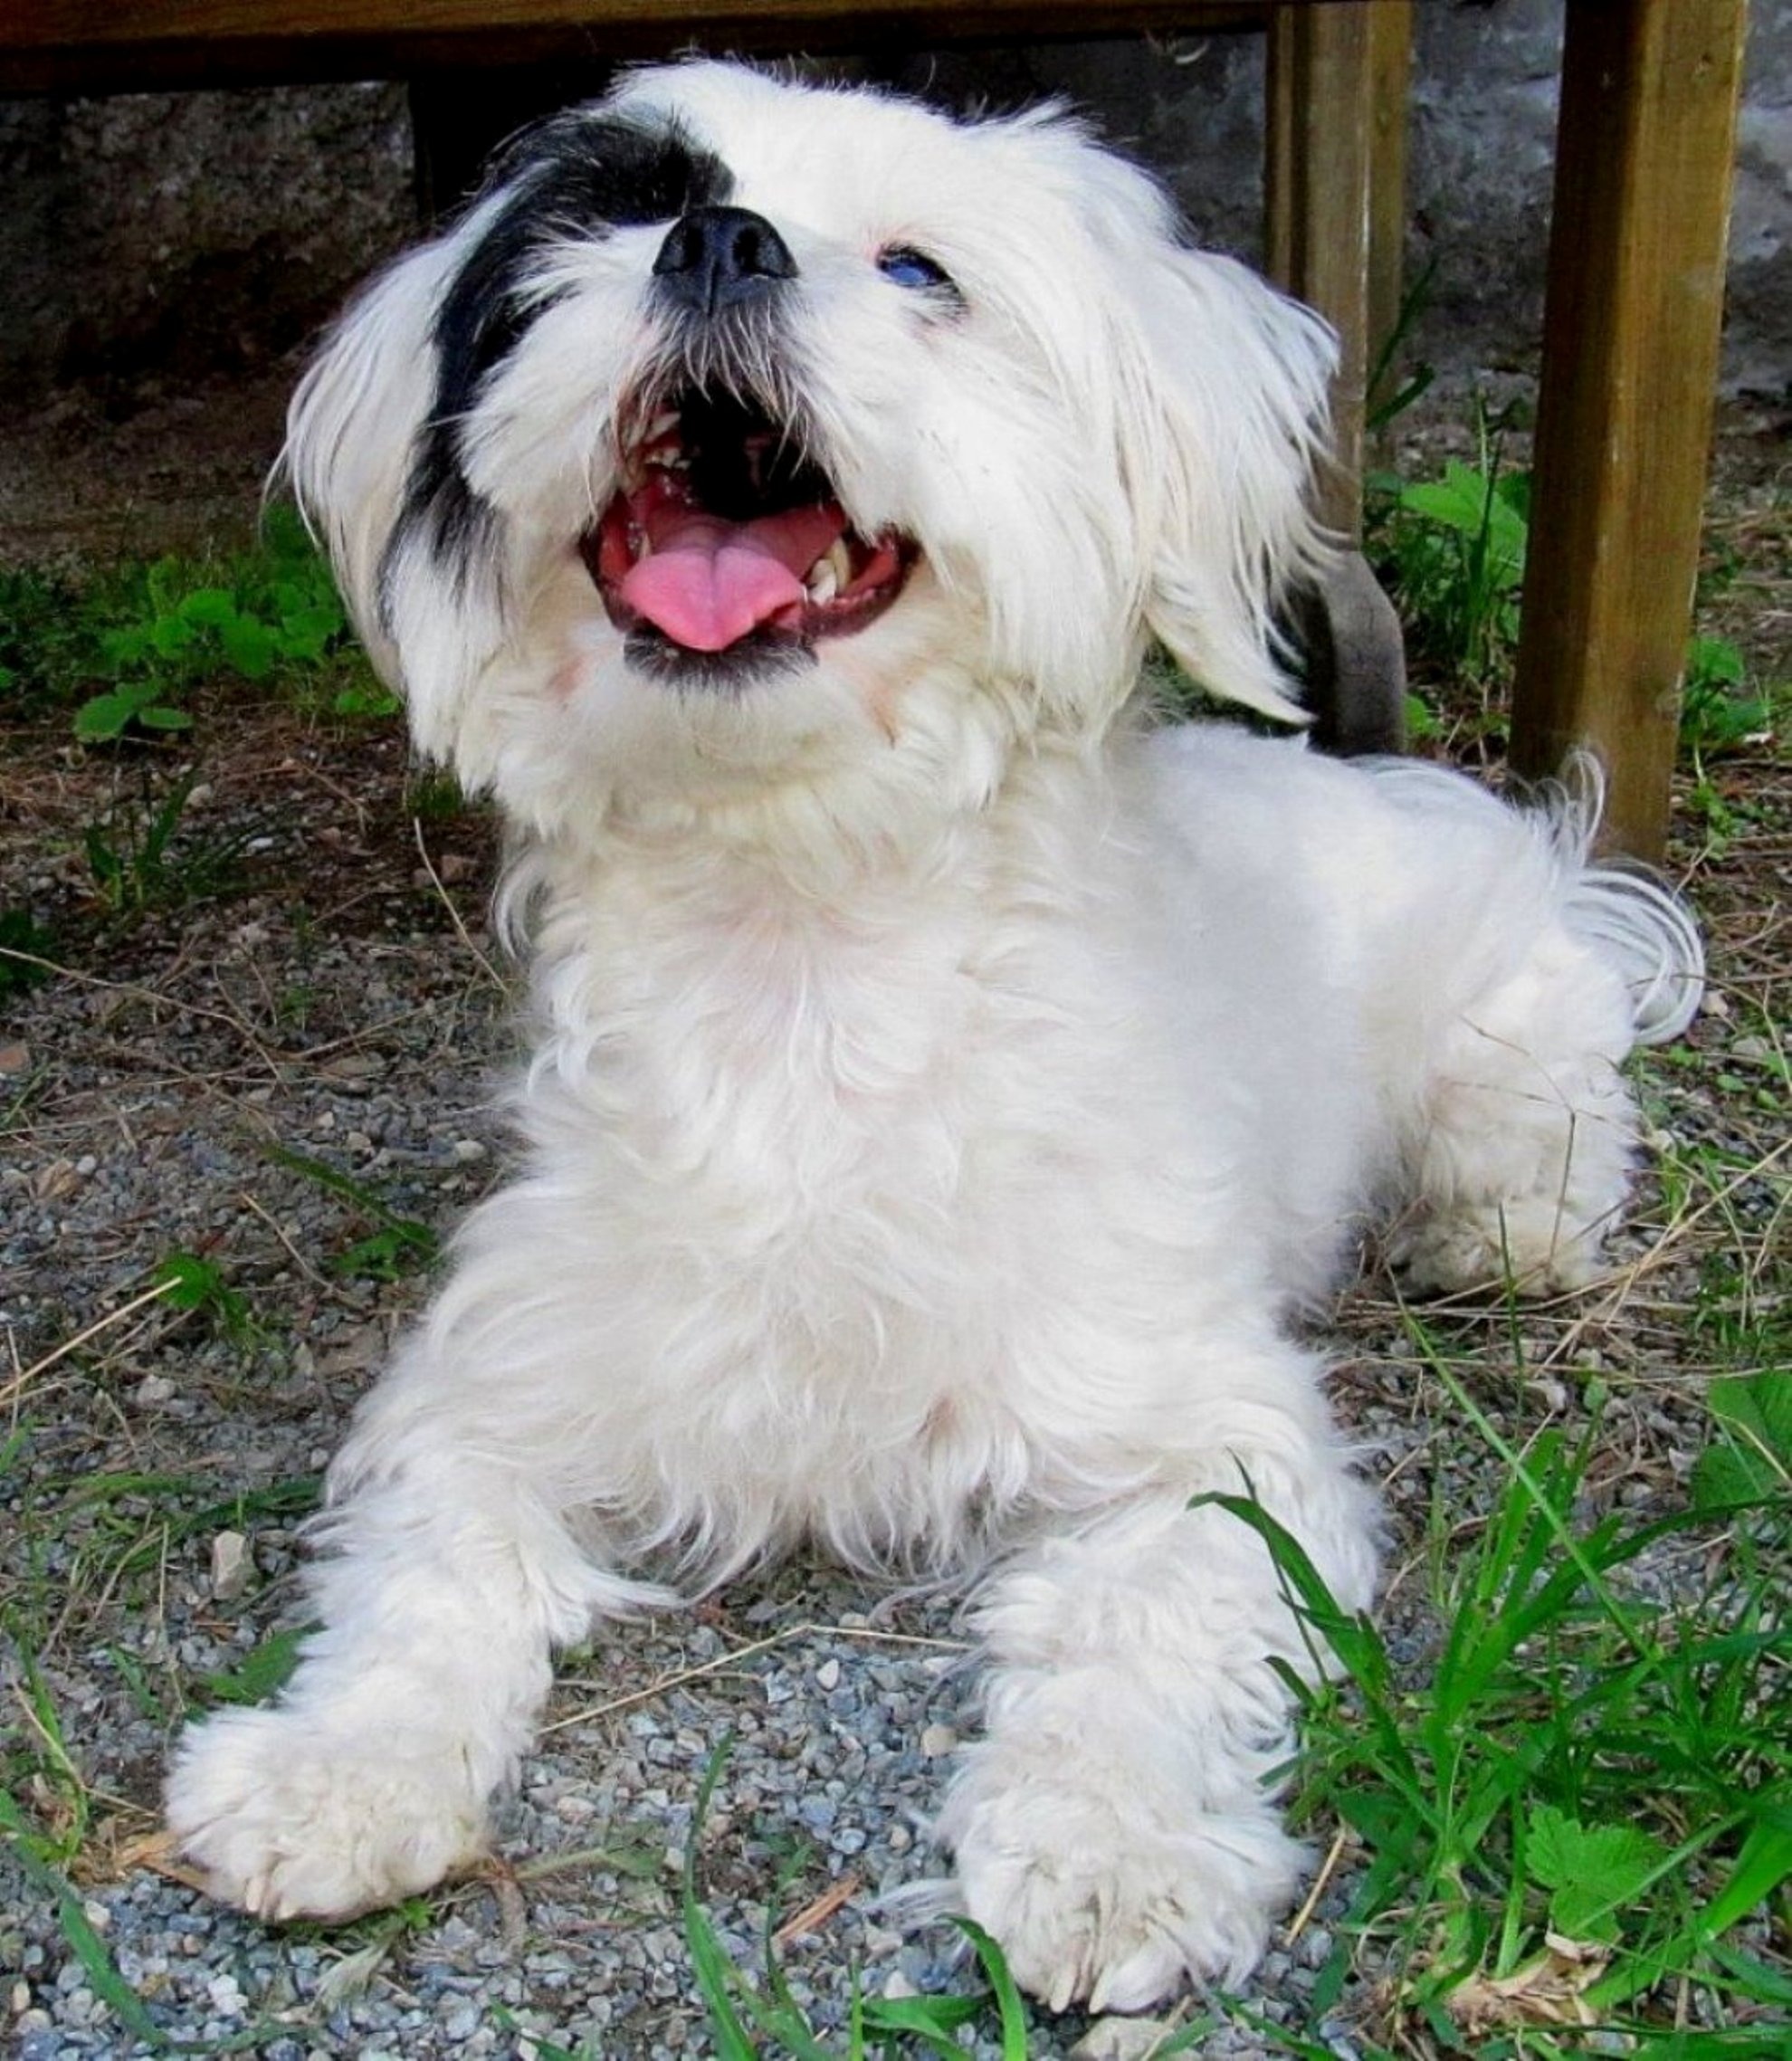
white, dog, animal, fur, mammal, dogs, animals, vertebrate, dog breed, lhasa apso, maltese, bichon, shih tzu, tibetan terrier, bolognese, coton de tulear, havanese, dog like mammal, carnivoran, schnoodle, dandie dinmont terrier, dog crossbreeds, polish lowland sheepdog, bolonka, poodle crossbreed, lowchen